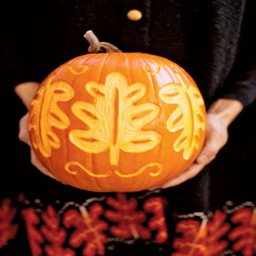
pumpkin decorating ideas your needs - it 's never too early to start carving those pumpkins and setting up your home for the much anticipated night .